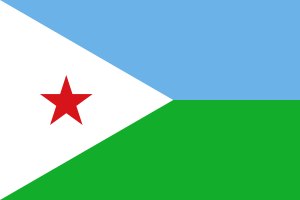
Djiboutis flag
Djiboutis flag
Djiboutis flag består af to lige horisontale bånd i blåt og grønt og en hvid trekant til venstre. Inde i den hvide trekant er en rød stjerne. Farverne symboliserer jorden, havet og fred. Den røde stjerne repræsenterer enhed.